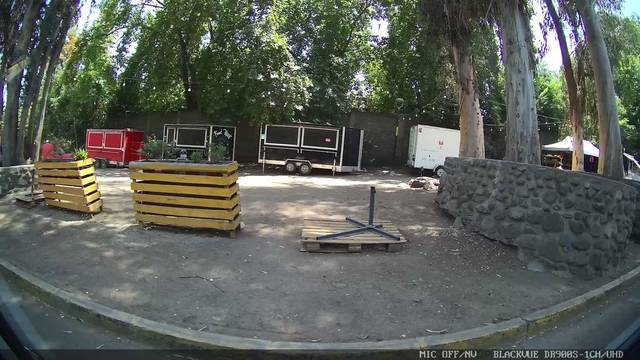
Region: Chile
Coordinates: -33.513, -70.538